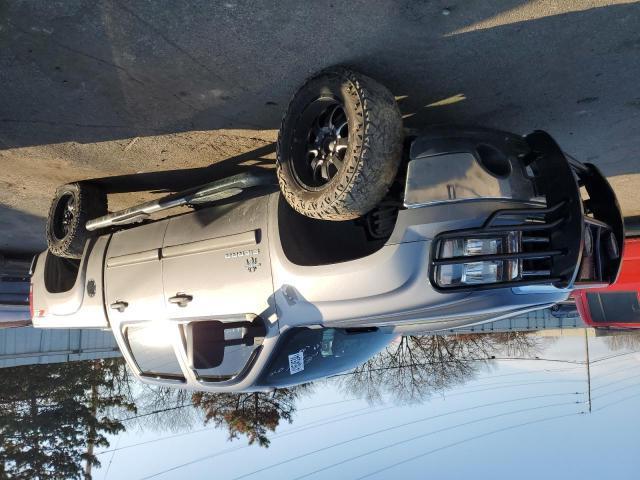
Aucun dommage détecté.
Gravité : aucun